Dzhokhar Tsarnaev

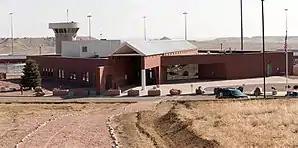
ADX Florence, the prison housing Tsarnaev

The following morning, on June 25, 2015, Tsarnaev was transferred from Federal Medical Center, Devens to the United States Penitentiary, Florence High in Colorado. As of July 17, 2015, Tsarnaev had been transferred to United States Penitentiary Florence Administrative Maximum Facility (ADX Florence). A Federal Bureau of Prisons (BOP) spokesperson stated that "unique security management requirements" caused the agency to place Tsarnaev in Colorado instead of United States Penitentiary, Terre Haute, Indiana, where male death-row inmates are normally held.